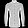
Label: Shirt